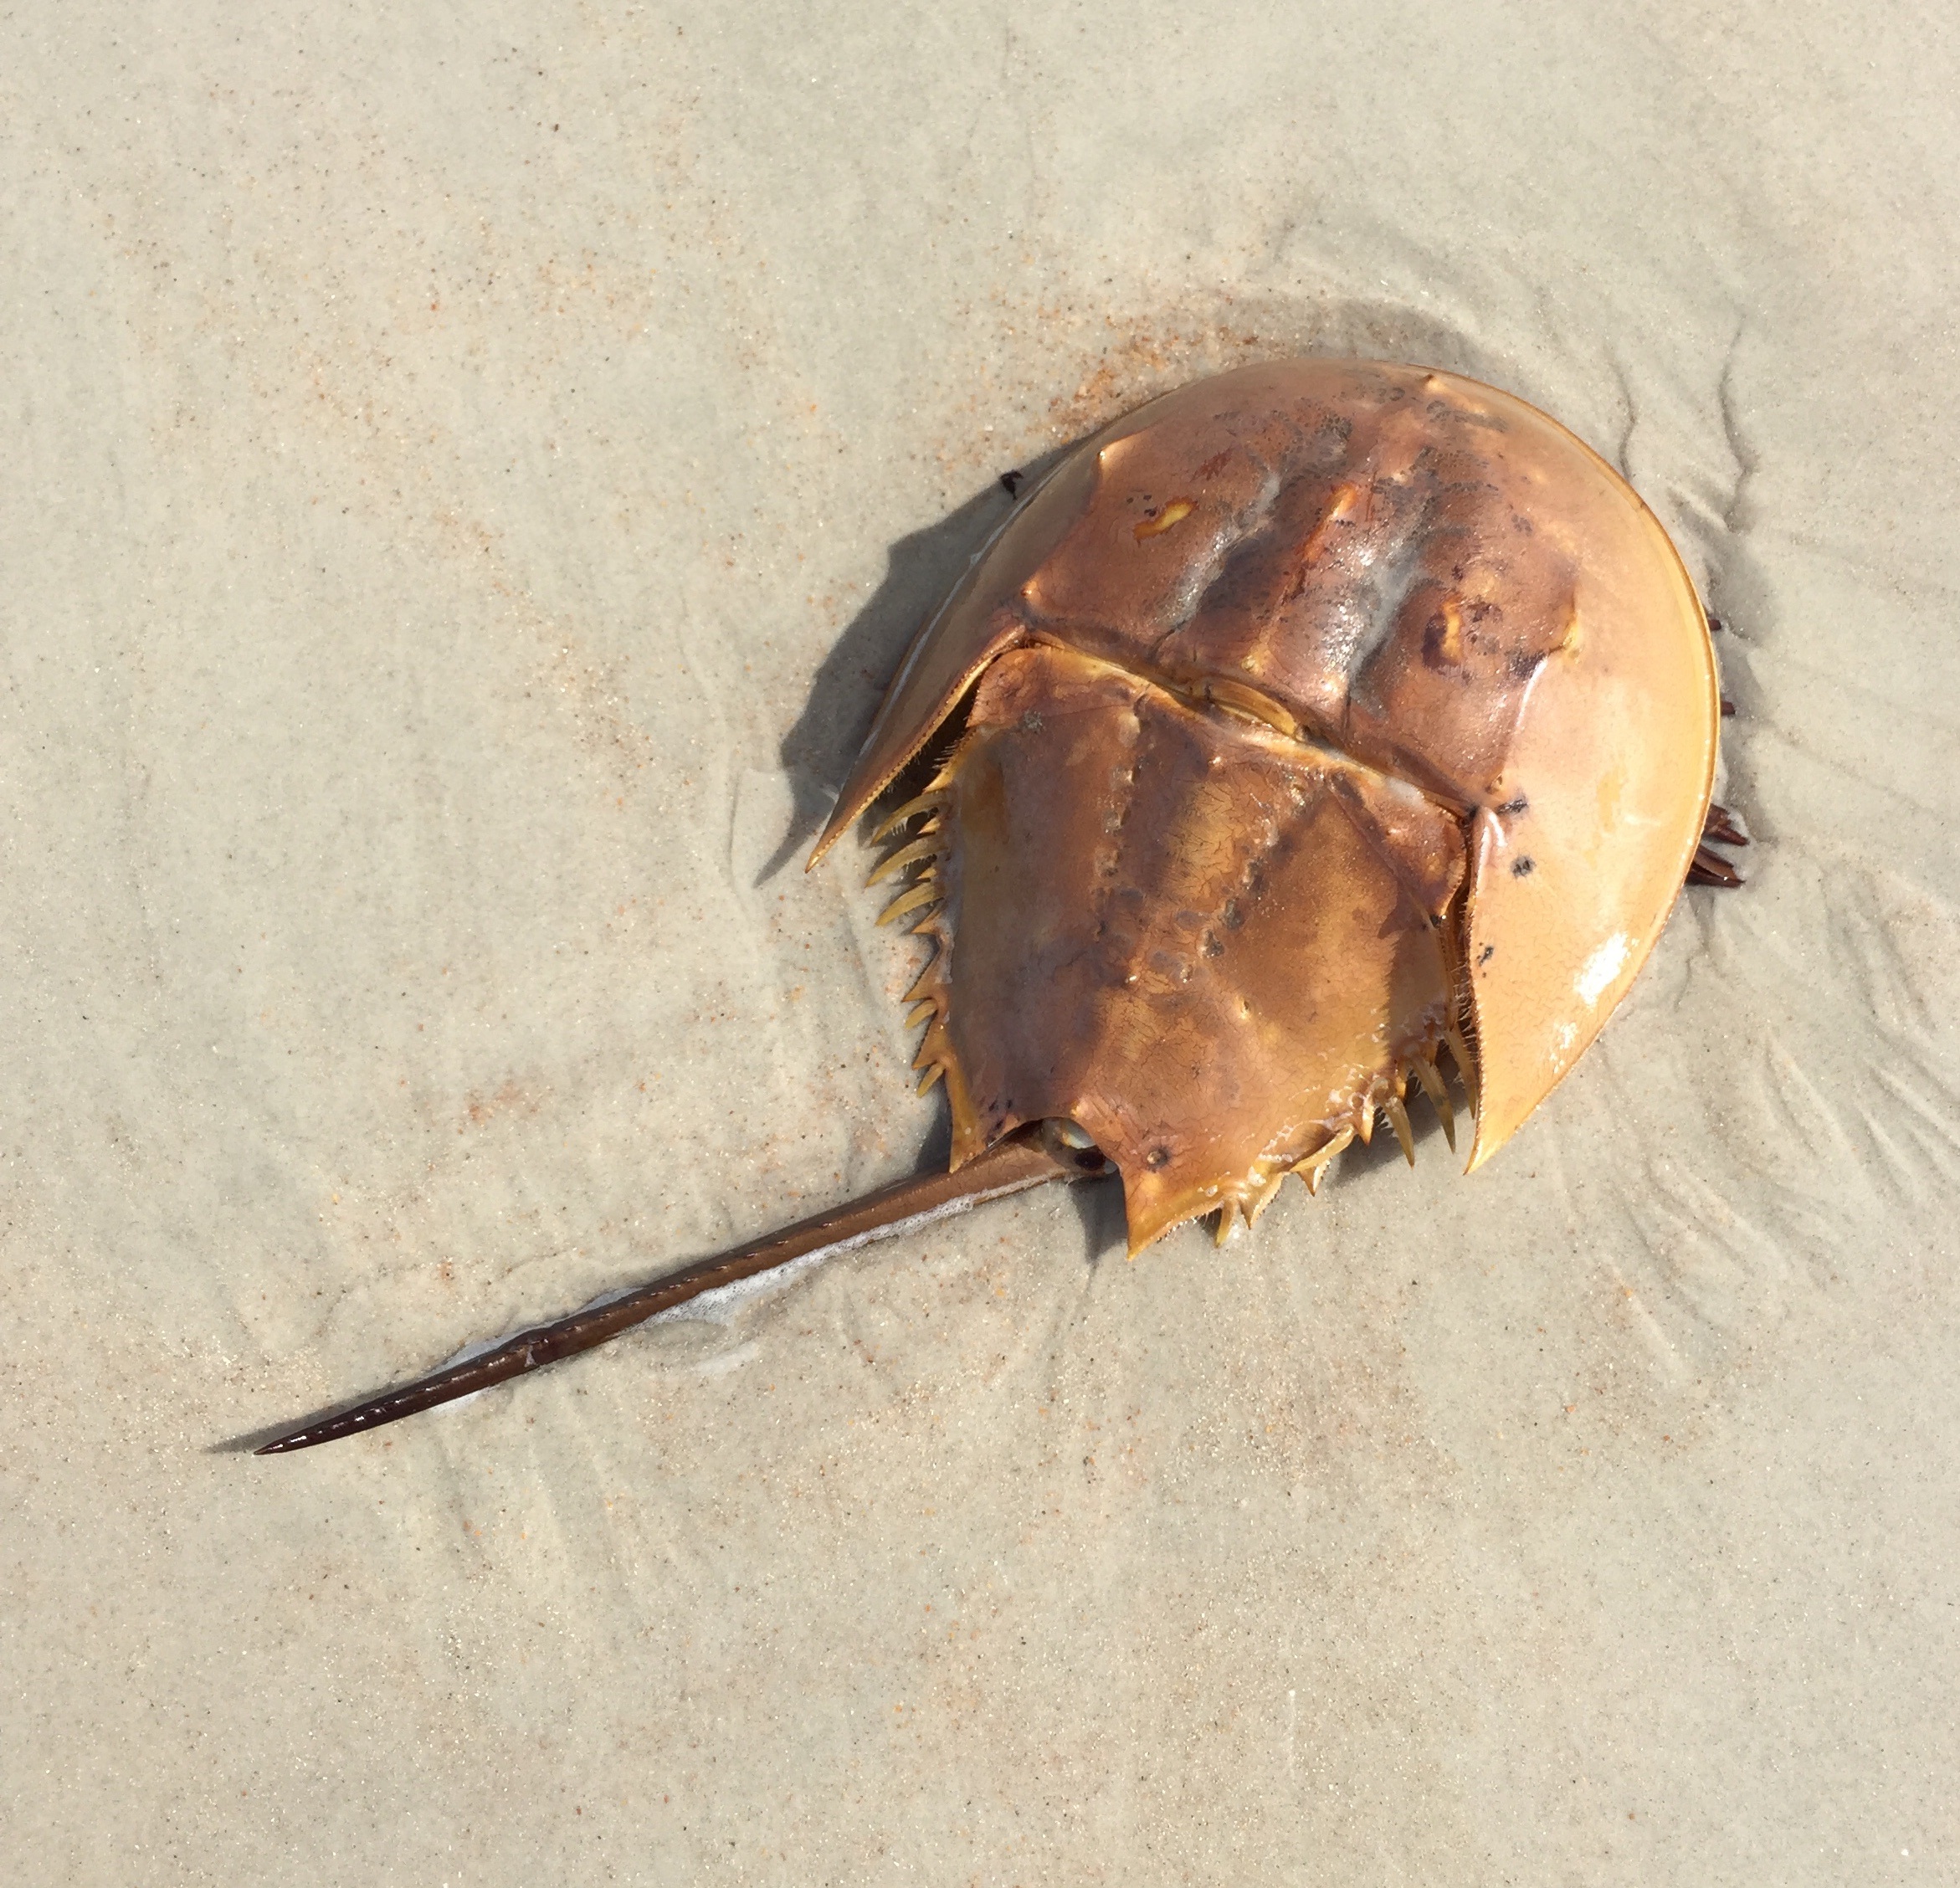
ocean, leaf, insect, invertebrate, marine life, sea life, horseshoe crab